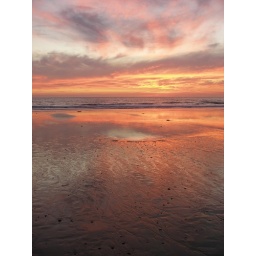
The tide was low and the beach flat. The reflections in the wet sand seemed to almost create two amazing sunsets.